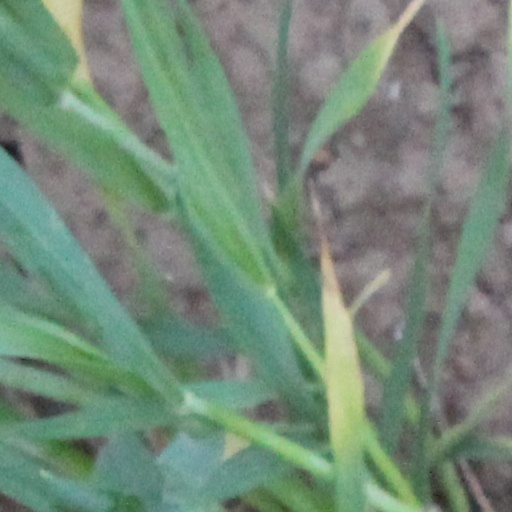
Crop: wheat